The Gabba

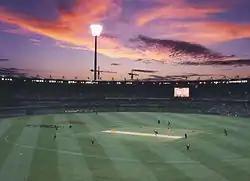
A cricket match between Australia and South Africa, December 2006

The Gabba shared first-class cricket matches with the Exhibition Ground until 1931. The first Sheffield Shield match at the Gabba was scheduled to be played between 31 January 1931 and 4 February 1931, but it was washed out without a ball being bowled. The first Test match at the Gabba was played between Australia and South Africa between 27 November and 3 December 1931.